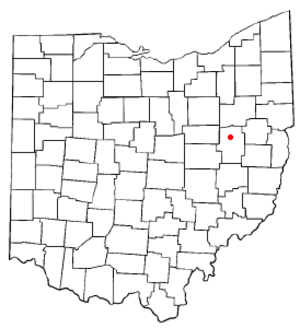
La ville américaine de Dover est située dans le comté de Tuscarawas, dans l’État de l’Ohio. En 2001, sa population s’élevait à 12 210 habitants.